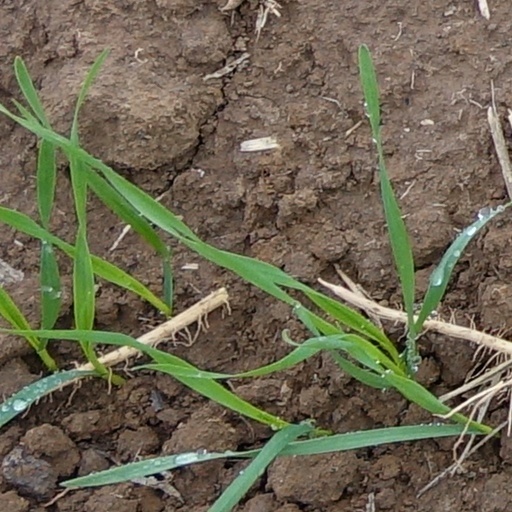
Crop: wheat